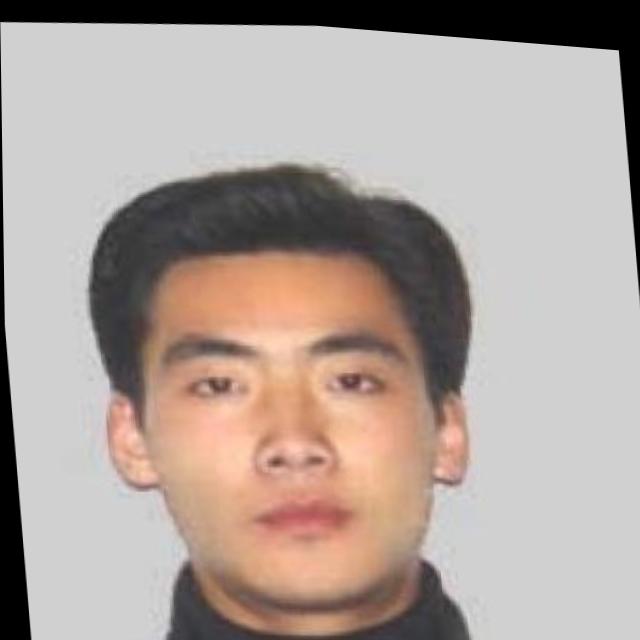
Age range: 21-44